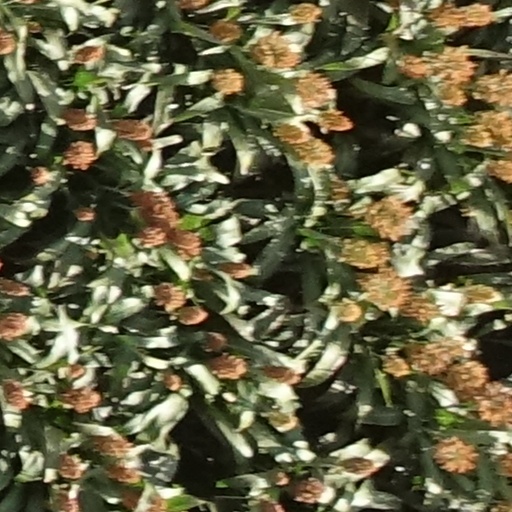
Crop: sorghum